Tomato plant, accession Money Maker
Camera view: vertical (180 deg); turntable rotation: 240 degrees
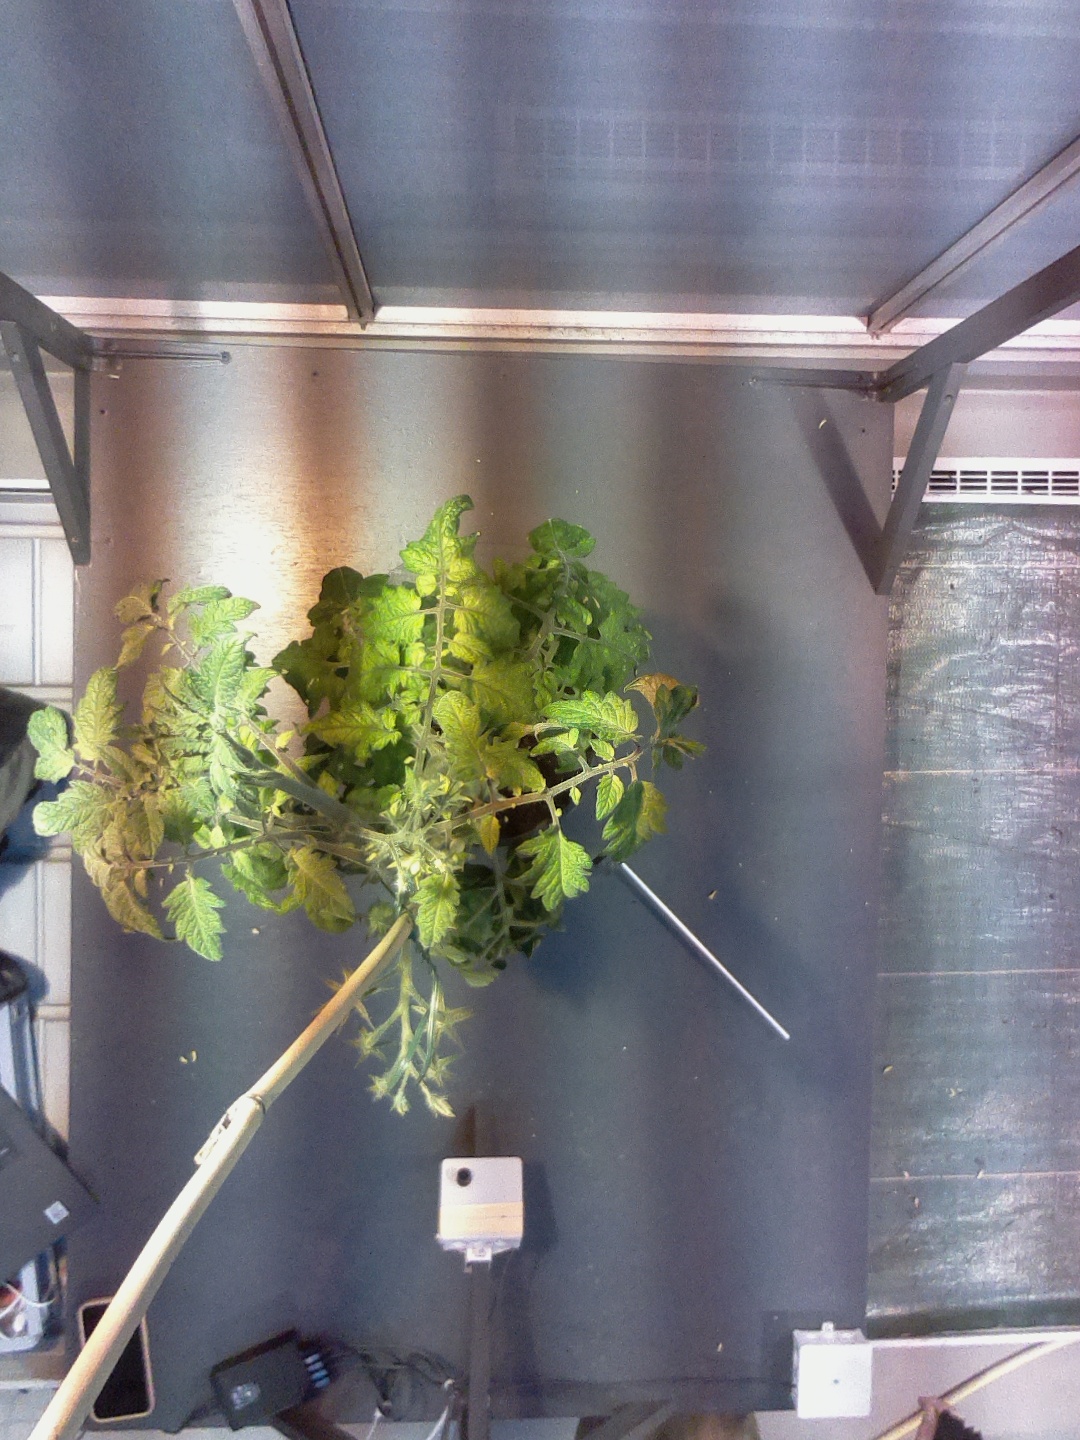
BBCH growth stage 72: 20%-30% of final fruit size